Culture of Greece

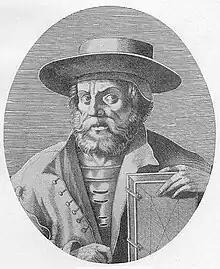
Manuel Chrysoloras, Greek scholar in the Renaissance

The Greek language is the official language of the Hellenic Republic and the Republic of Cyprus and has a total of 15 million speakers worldwide. It is an Indo-European language. It is particularly remarkable in the depth of its continuity, with written records spanning over 3400 years. The earliest preserved form is Mycenaean Greek, written in the Linear B script during the Late Bronze Age. Modern Greek descends from Koine Greek, which formed from dialect leveling of Ancient Greek dialects such as Attic Greek and Doric Greek.